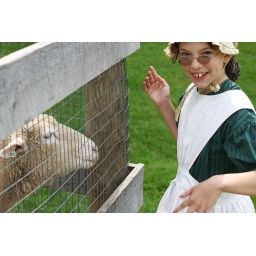
A cute little girl in period costume says hello to the sheep.